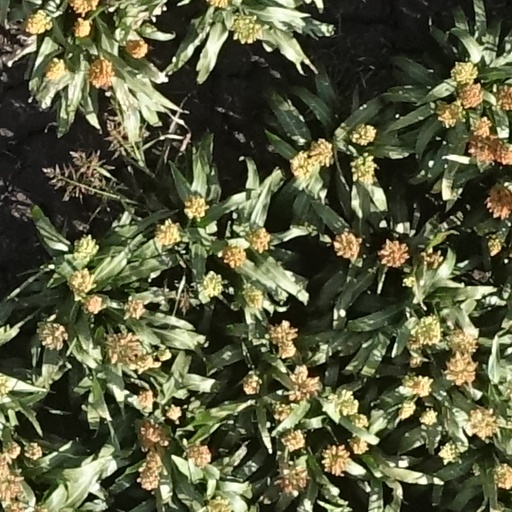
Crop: sorghum